Miha Marinko

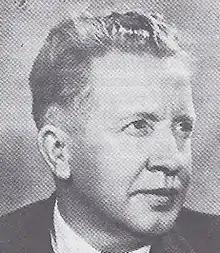
Miha Marinko

Miha Marinko (8 September 1900 – 19 August 1983) was a Slovenian and Yugoslavian revolutionary and communist statesman who served as Prime Minister of Slovenia from June 1946 to 1953. During the latter part of 1953, he served as the president of the executive council, in the same role as prime minister. He succeeded Boris Kidrič and was succeeded by Boris Kraigher. He was a member of the League of Communists of Slovenia.